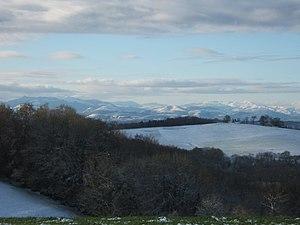
La vue sur les montagnes visible d'Orion
Orion est une commune française située dans le département des Pyrénées-Atlantiques, en région Nouvelle-Aquitaine.